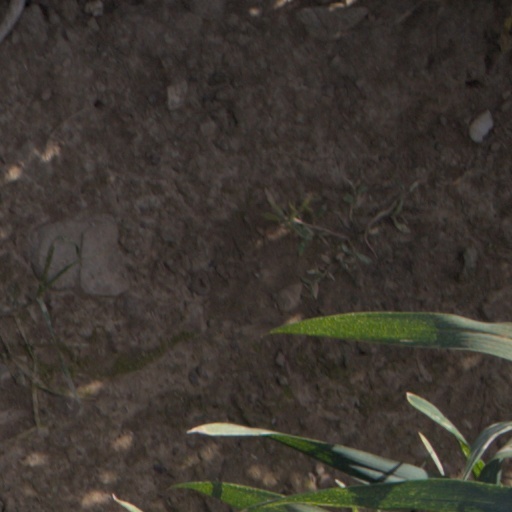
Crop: wheat